John Wilkes

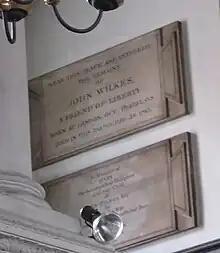
John Wilkes plaque in Grosvenor Chapel, London. The plaque beneath is to his daughter.

In 1774 he became Lord Mayor of London; he was simultaneously Master of the Joiners' Company, where he changed the motto from "GOD GRANNTE US TO USE JUSTICE WITHE MERCYE" to "JOIN LOYALTY AND LIBERTY", a political slogan associated with Wilkes. That year Wilkes was re-elected to Parliament, again representing Middlesex. He was one of those opposed to war with the American colonies. He was also a supporter of the Association Movement and of religious tolerance. His key success was to protect the freedom of the press by gaining passage of a bill to remove the power of general warrants and to end Parliament's ability to punish political reports of debates. In 1779 he was elected to the position of Chamberlain of the City of London, a post of great responsibility which he was to hold until his death in 1797.